Broxbourne Mill Stream

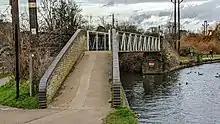
Bridge over the Broxbourne Mill Stream where it rejoins the River Lea

The Broxbourne Mill Stream which diverges from the River Lee Navigation just south of Dobbs Weir, is one of the few remaining 'old river' loops of the River Lea, with a relatively natural channel form and a diverse range of habitats. Broxbourne developed as a small settlement for milling at a river crossing point at Broxbourne Mill. Spital Brook empties into the Mill Stream by Nazeing New Road.